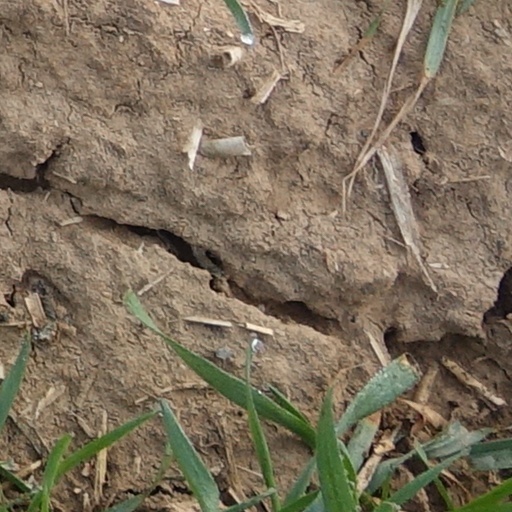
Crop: wheat